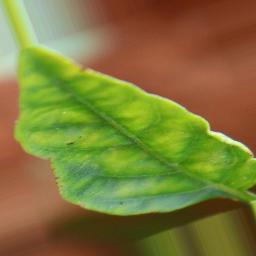
Label: nutritional